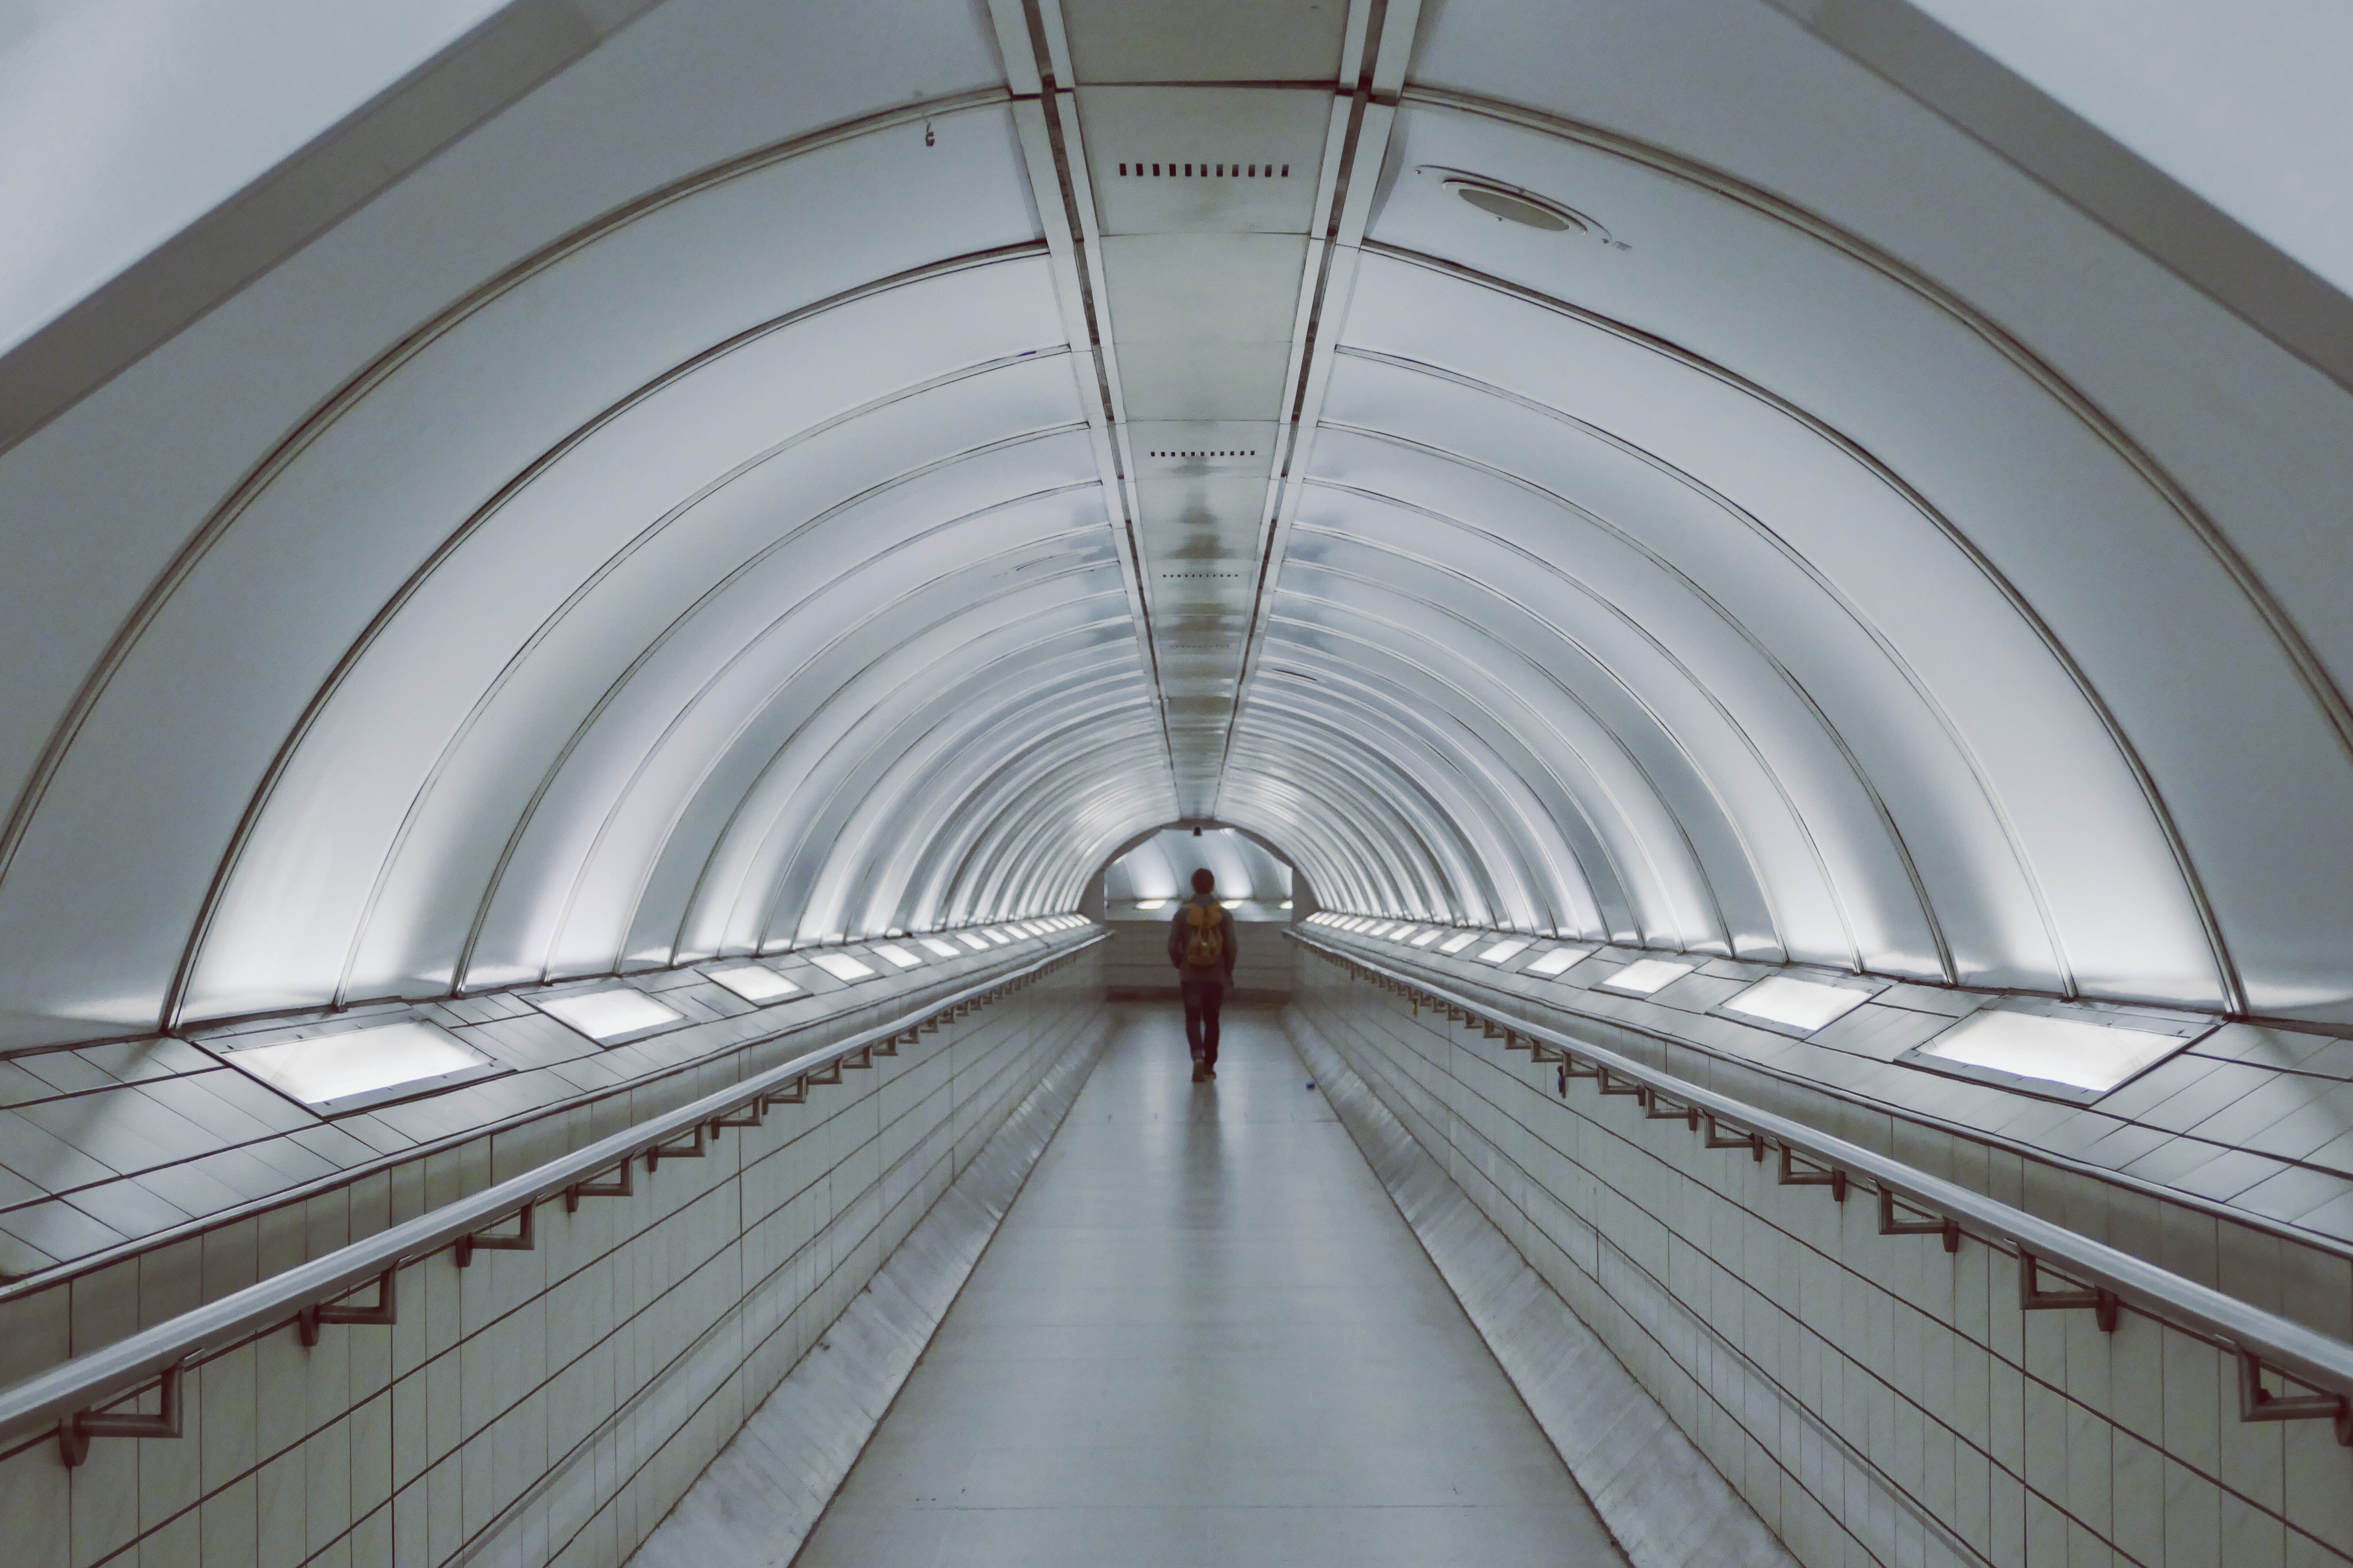
architecture, tube, city, urban, tunnel, subway, metro, underground, arch, line, public transport, metro station, infrastructure, symmetry, public, daylighting